The Amazing Woman

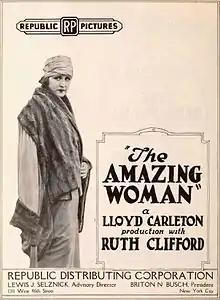
Advertisement for film

The Amazing Woman is a 1920 American silent drama film directed by Lloyd B. Carleton and starring Ed Coxen and Ruth Clifford. It was released by the Republic Distributing Company. The film is extant and preserved by the Library of Congress.